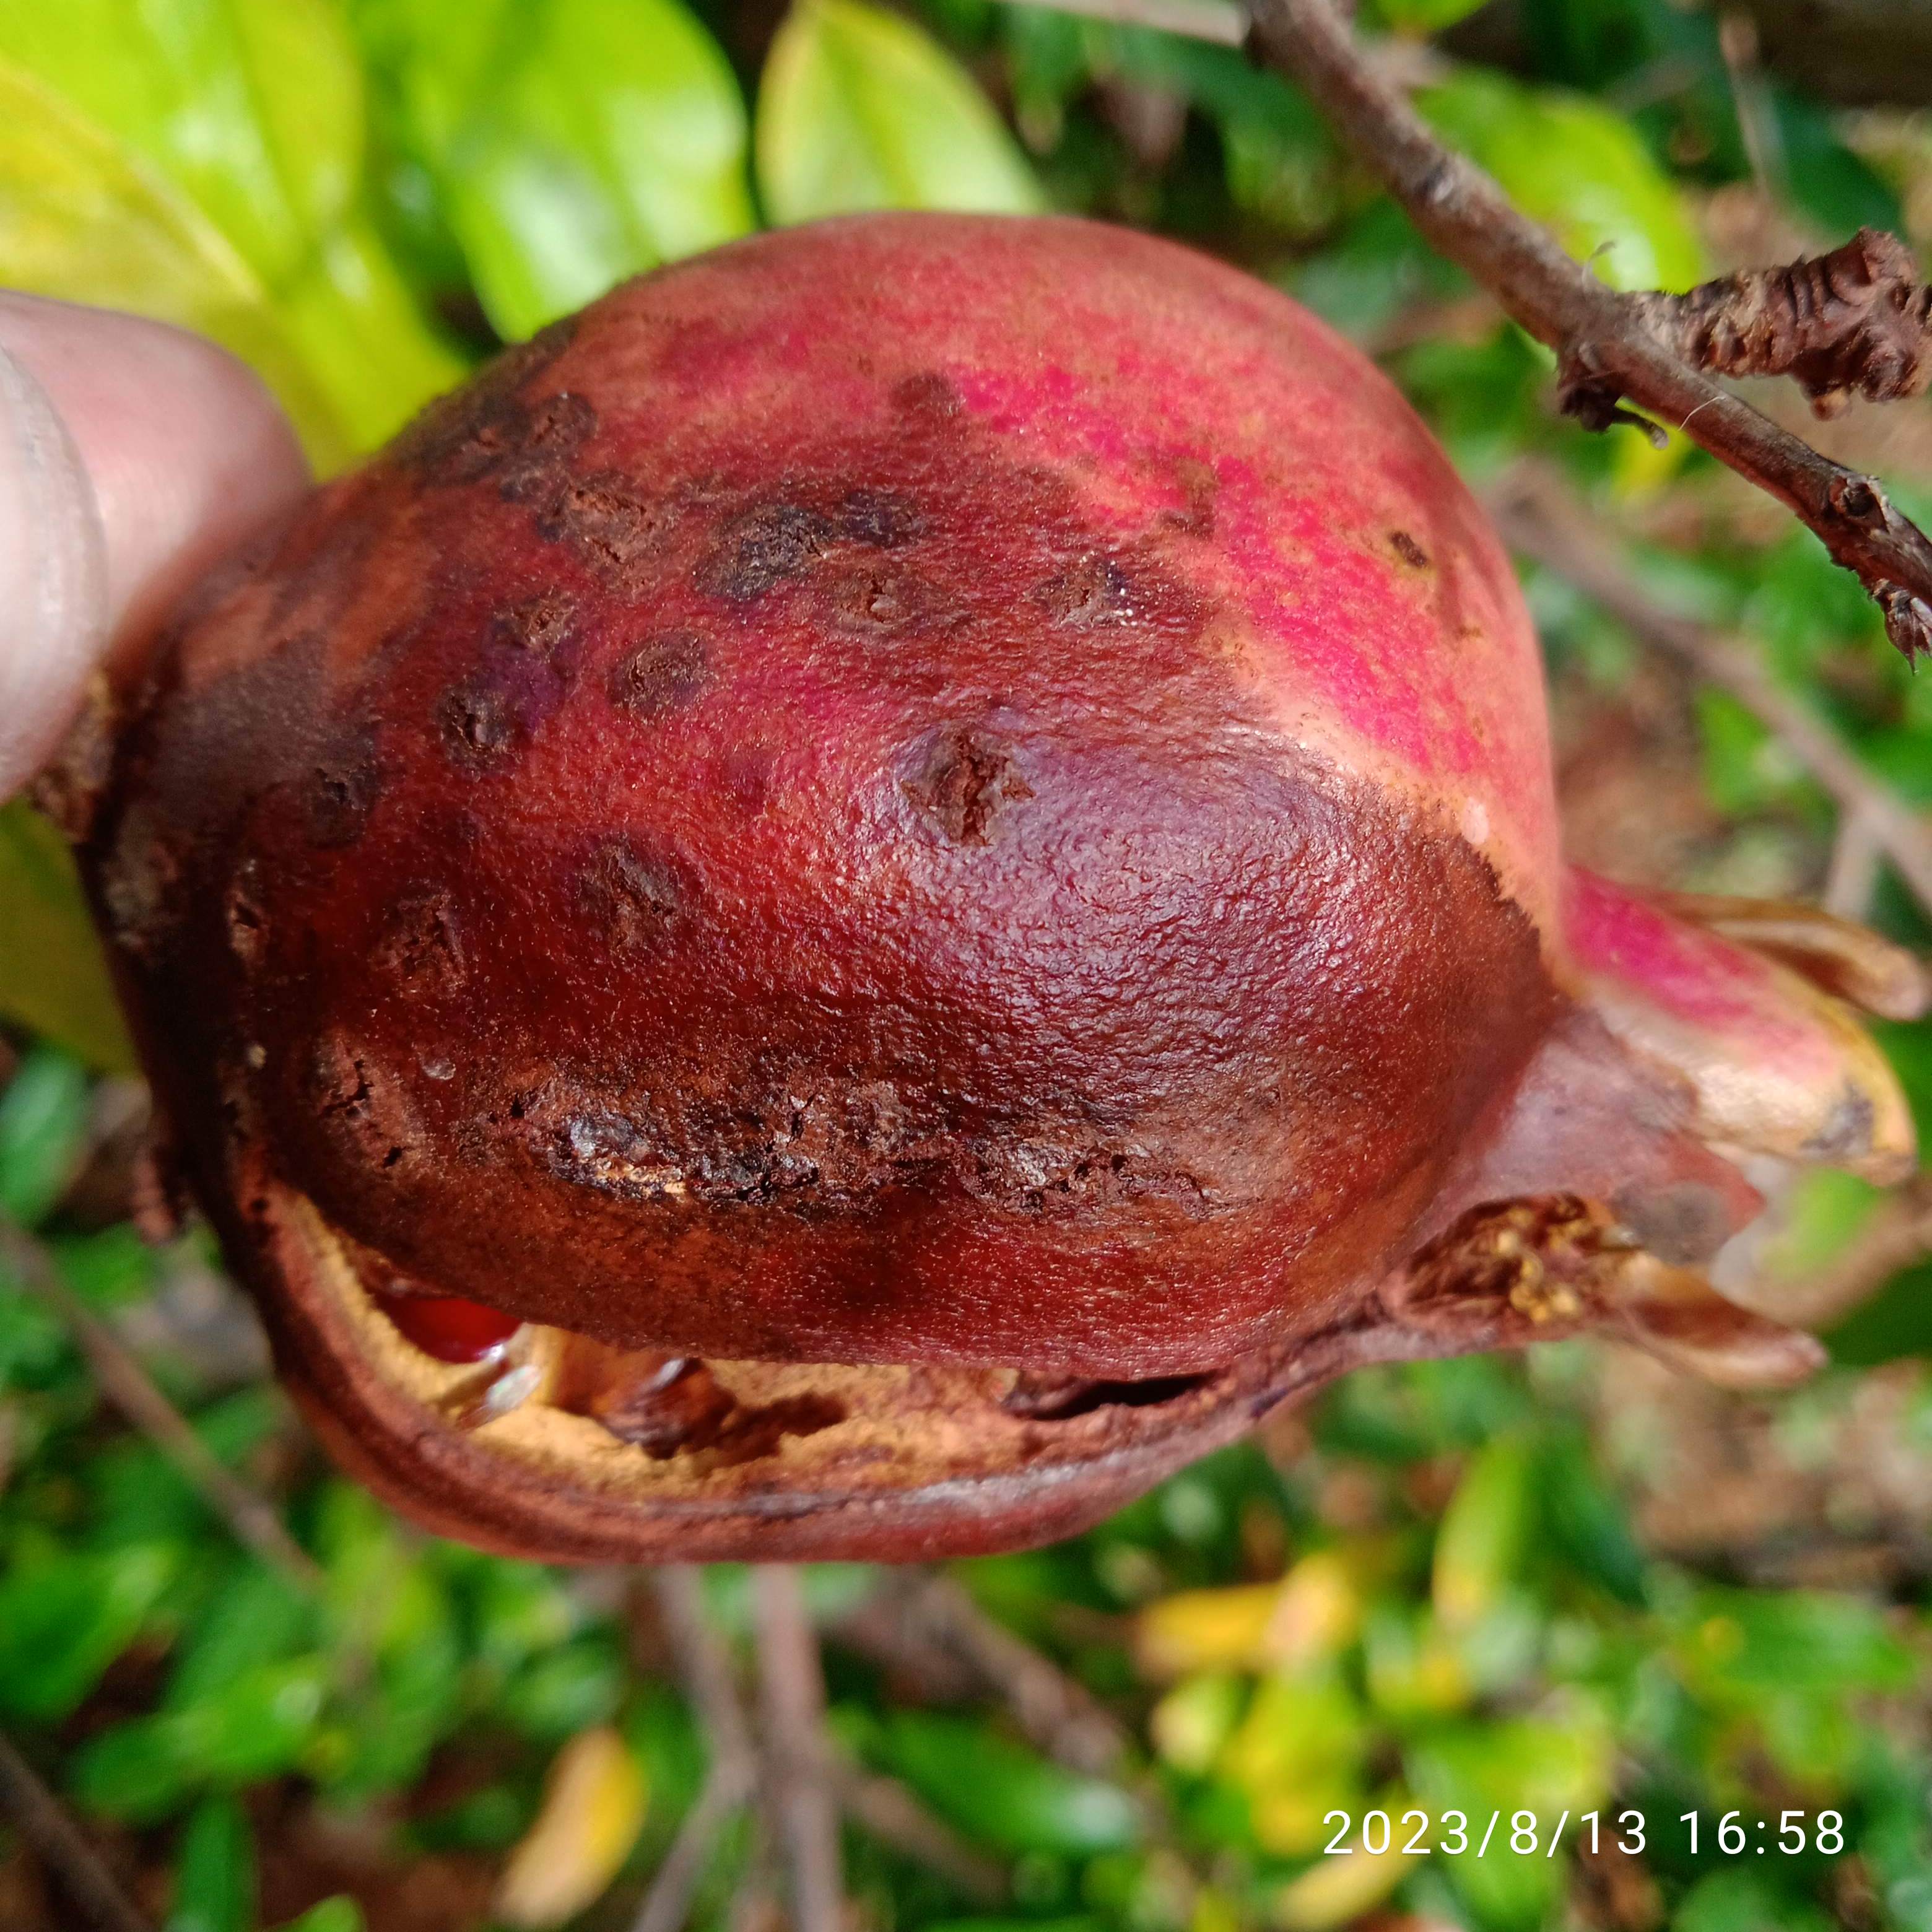
Label: Bacterial_Blight